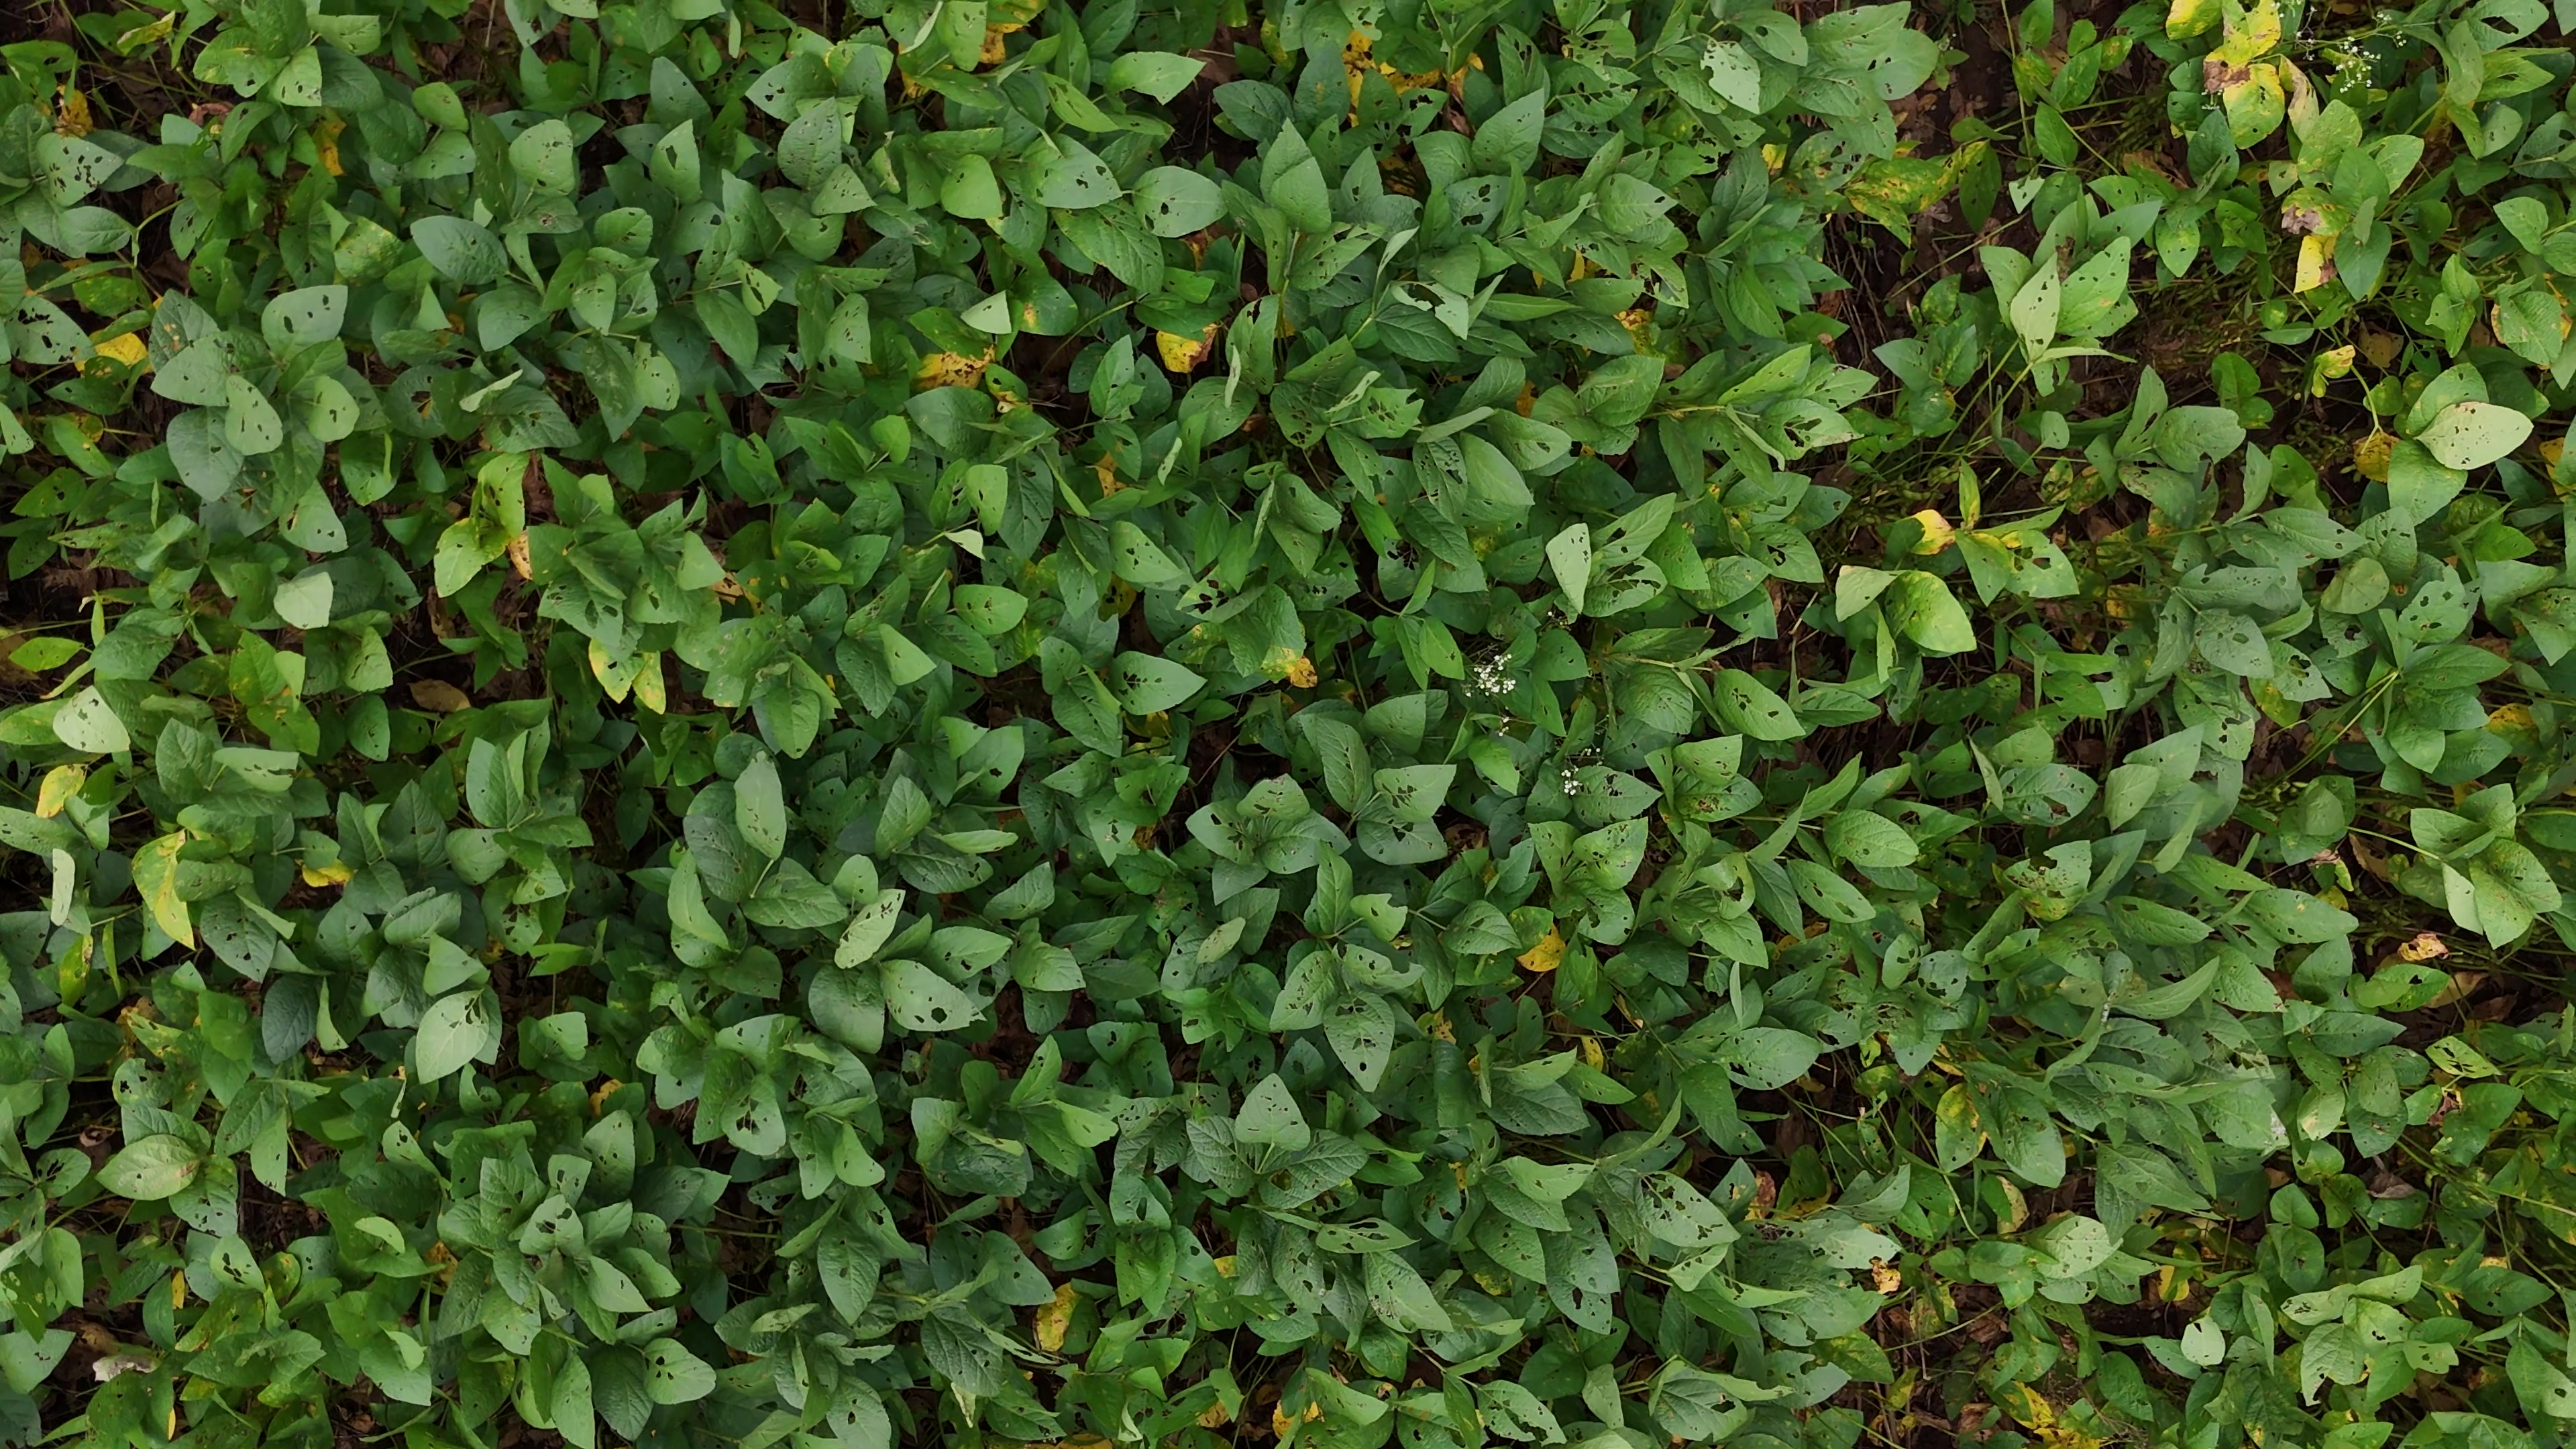
Label: Rust